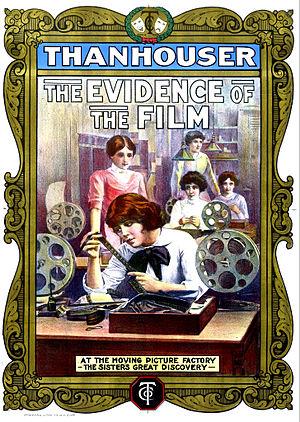
The Evidence of the Film est un film muet américain réalisé par Lawrence Marston et Edwin Thanhouser, sorti en 1913.